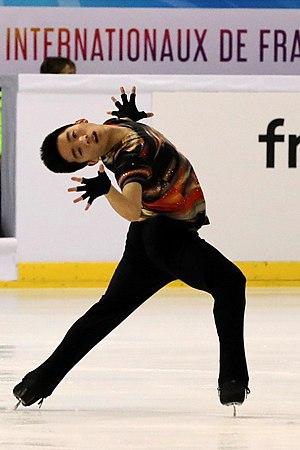
Tomoki Hiwatashi, programme court aux Internationaux de France 2019.